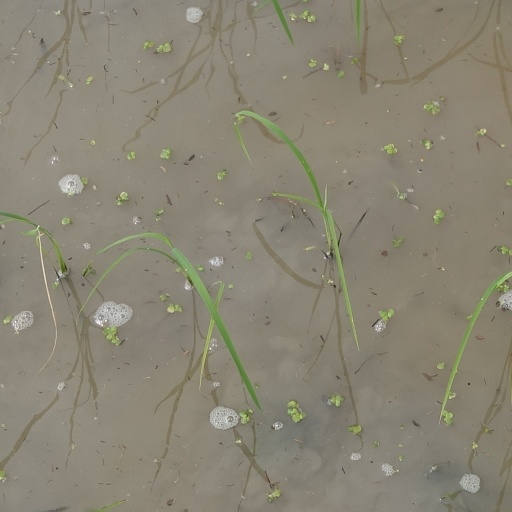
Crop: rice